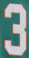
Number: 3